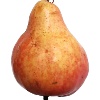
Label: Pear Red 1